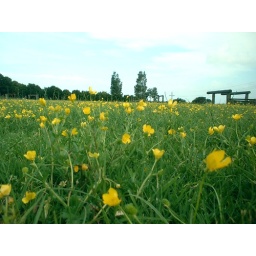
Playground at spring. The grass was covered by all the tiny yellow flowers !